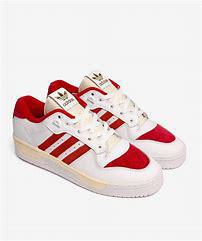
Brand: adidas
Model: Rivalry Skate